Milan Balabán

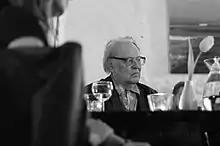
Milan Balabán in 2010.

Milan Balabán (3 September 1929 – 4 January 2019) was a Czechoslovak theologian, professor of religion and the Old Testament, Evangelical Church of Czech Brethren (ECCB) pastor, and poet. Balabán, an anti-communist dissident during Czechoslovakia's communist era, was a Charter 77 signatory. He was also among of group of Czech Old Testament scholars who wrote and translated the Old Testament theologians the Czech Ecumenical Translation of the Bible, which remains the most widely used Czech language translation of the Bible today.